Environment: real
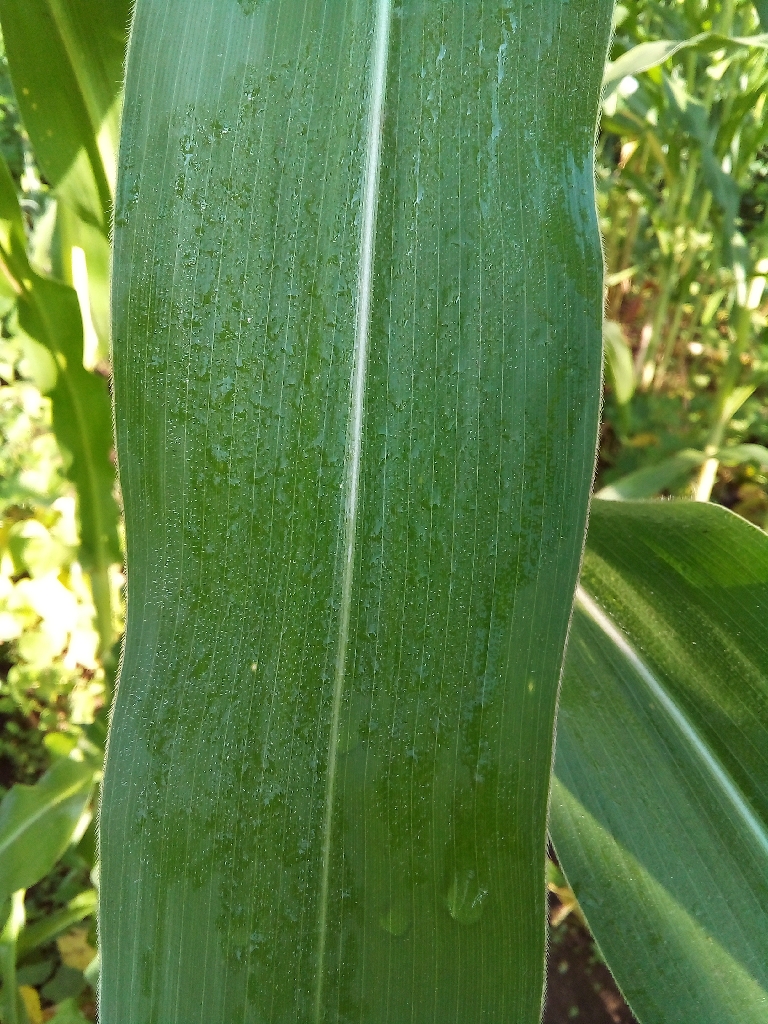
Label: healthy